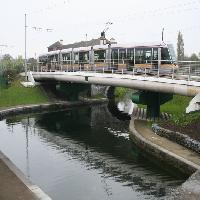
Weather: cloudy or overcast